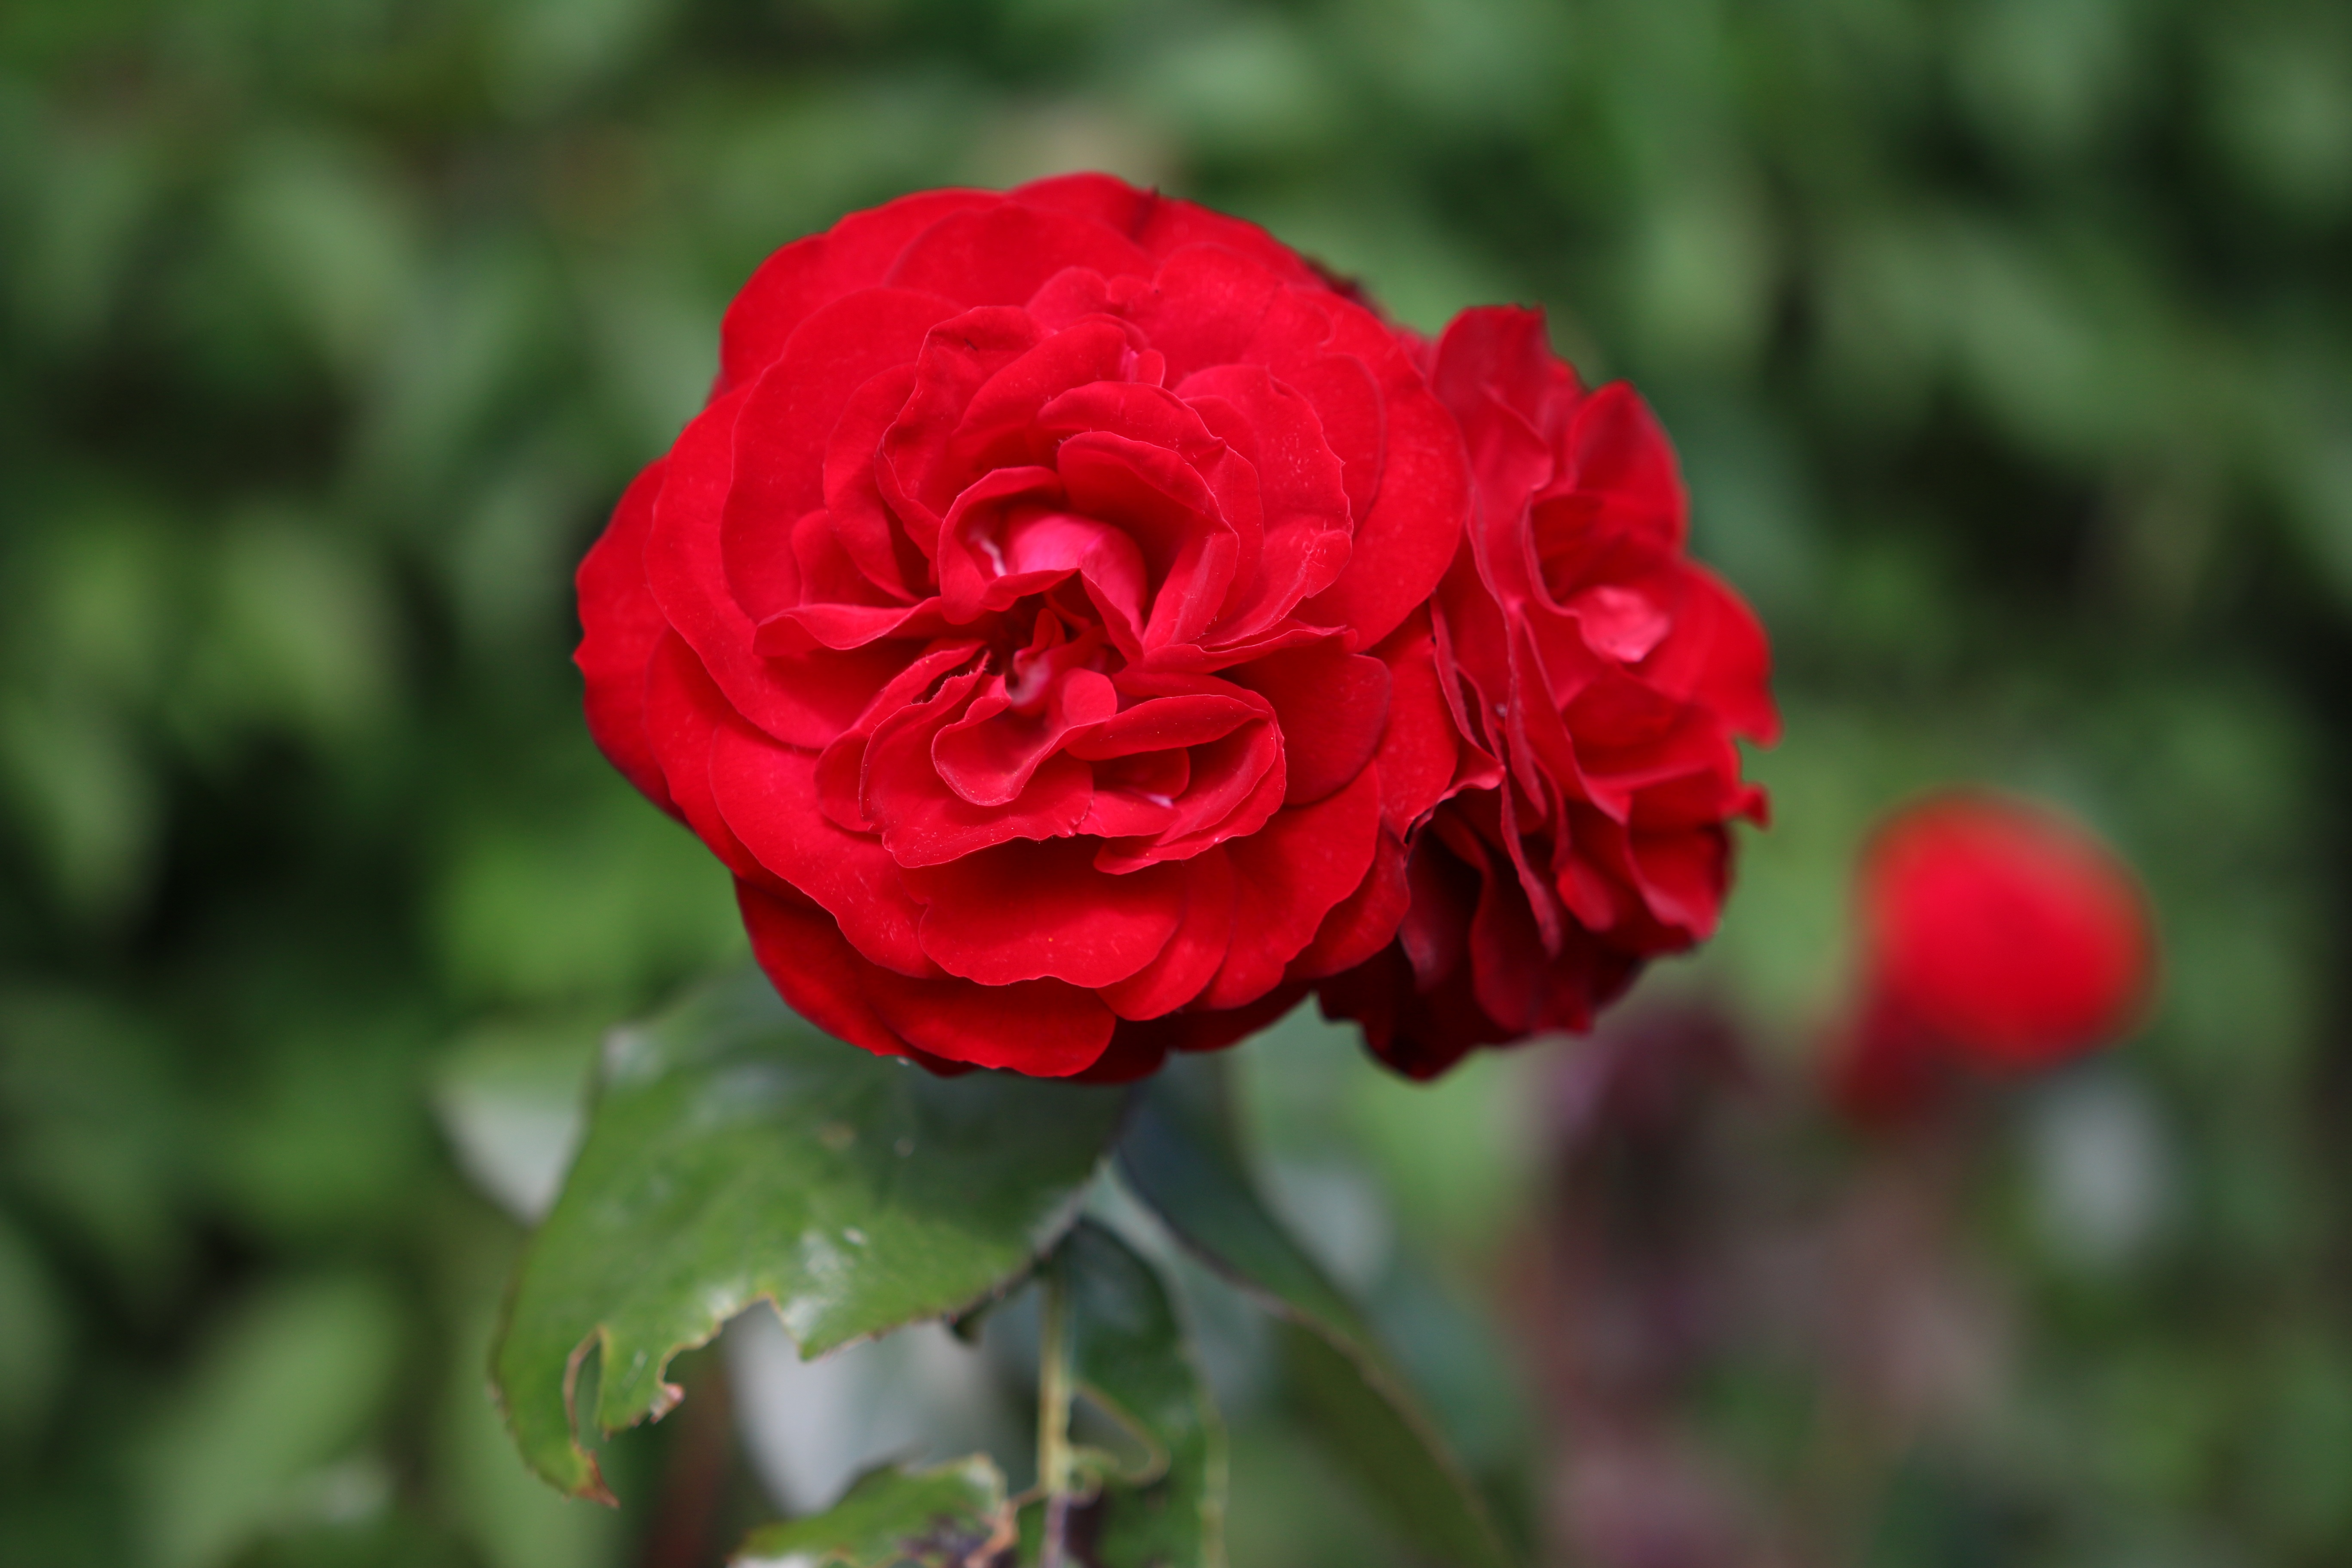
nature, plant, flower, petal, rose, red, macro, garden, pink, flora, floribunda, macro photography, summer flowers, flowering plant, garden roses, rose family, plant stem, land plant, rosa centifolia, rose order